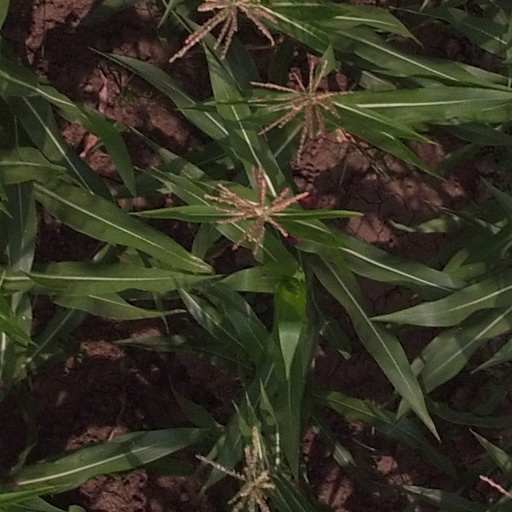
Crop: maize; corn